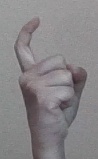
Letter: ra